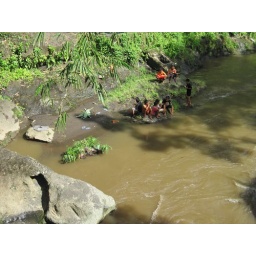
Local kids playing in the river under the bridge